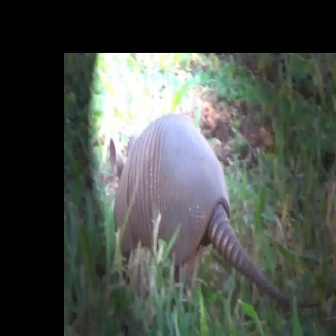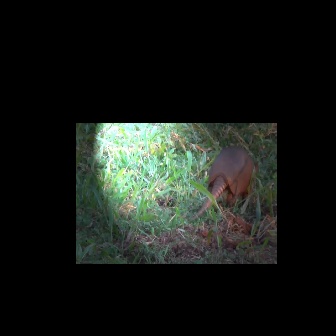
  Please identify the target specified by the bounding box [108,113,322,327] in the first image and locate it in the second image. Return the coordinates in [x_min,y_min,x_max,y_max] format.
Answer: [183,145,259,221]